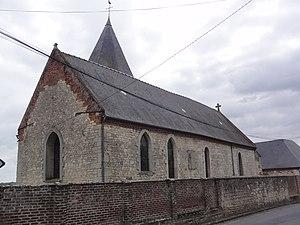
Toulis-et-Attencourt (Aisne) église
L'église Saint-Martin de Toulis-et-Attencourt est une église située à Toulis-et-Attencourt, en France, dans l'actuel département de l'Aisne.